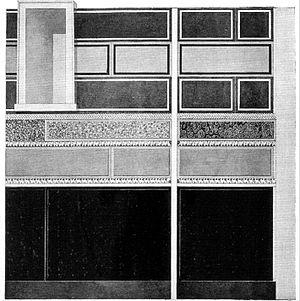
Les maisons de l'île de Délos donnent une image précise de l'habitation privée hellénistique. Les maisons forment la grande majorité des édifices exhumés à Délos dans un bon état de conservation.